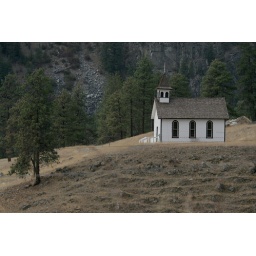
The little white church on a hill in Hedley, British Columbia. Just east of town towards Keremeos.